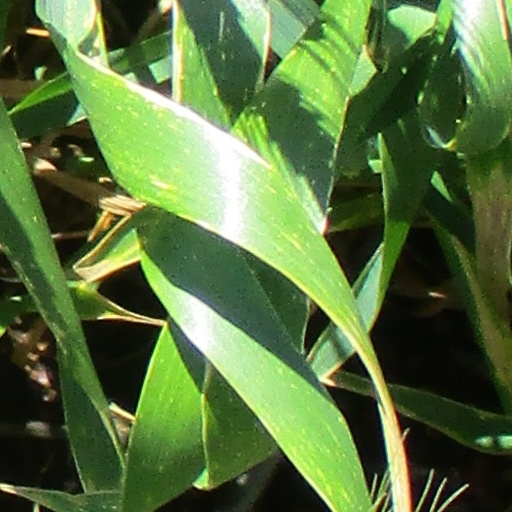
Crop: wheat